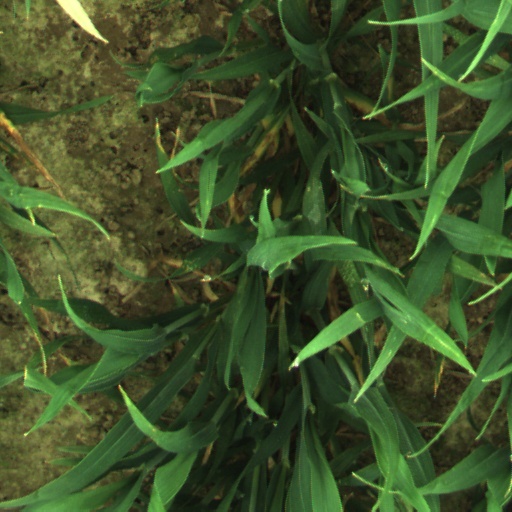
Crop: wheat